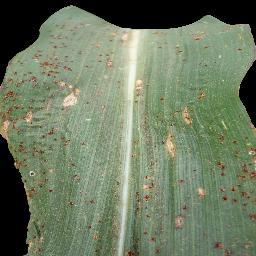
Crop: corn
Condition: (maize)_common_rust